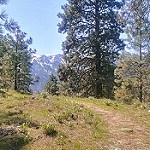
Label: forest